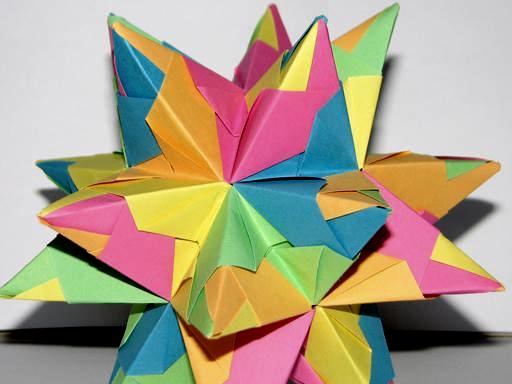
Material: paper